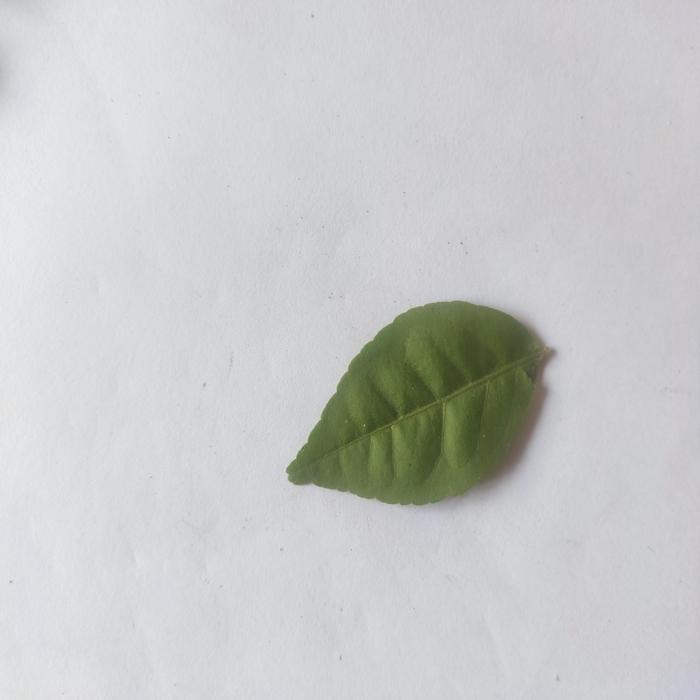
Crop: Aegle Marmelos
Leaf condition: Healthy_Leaf